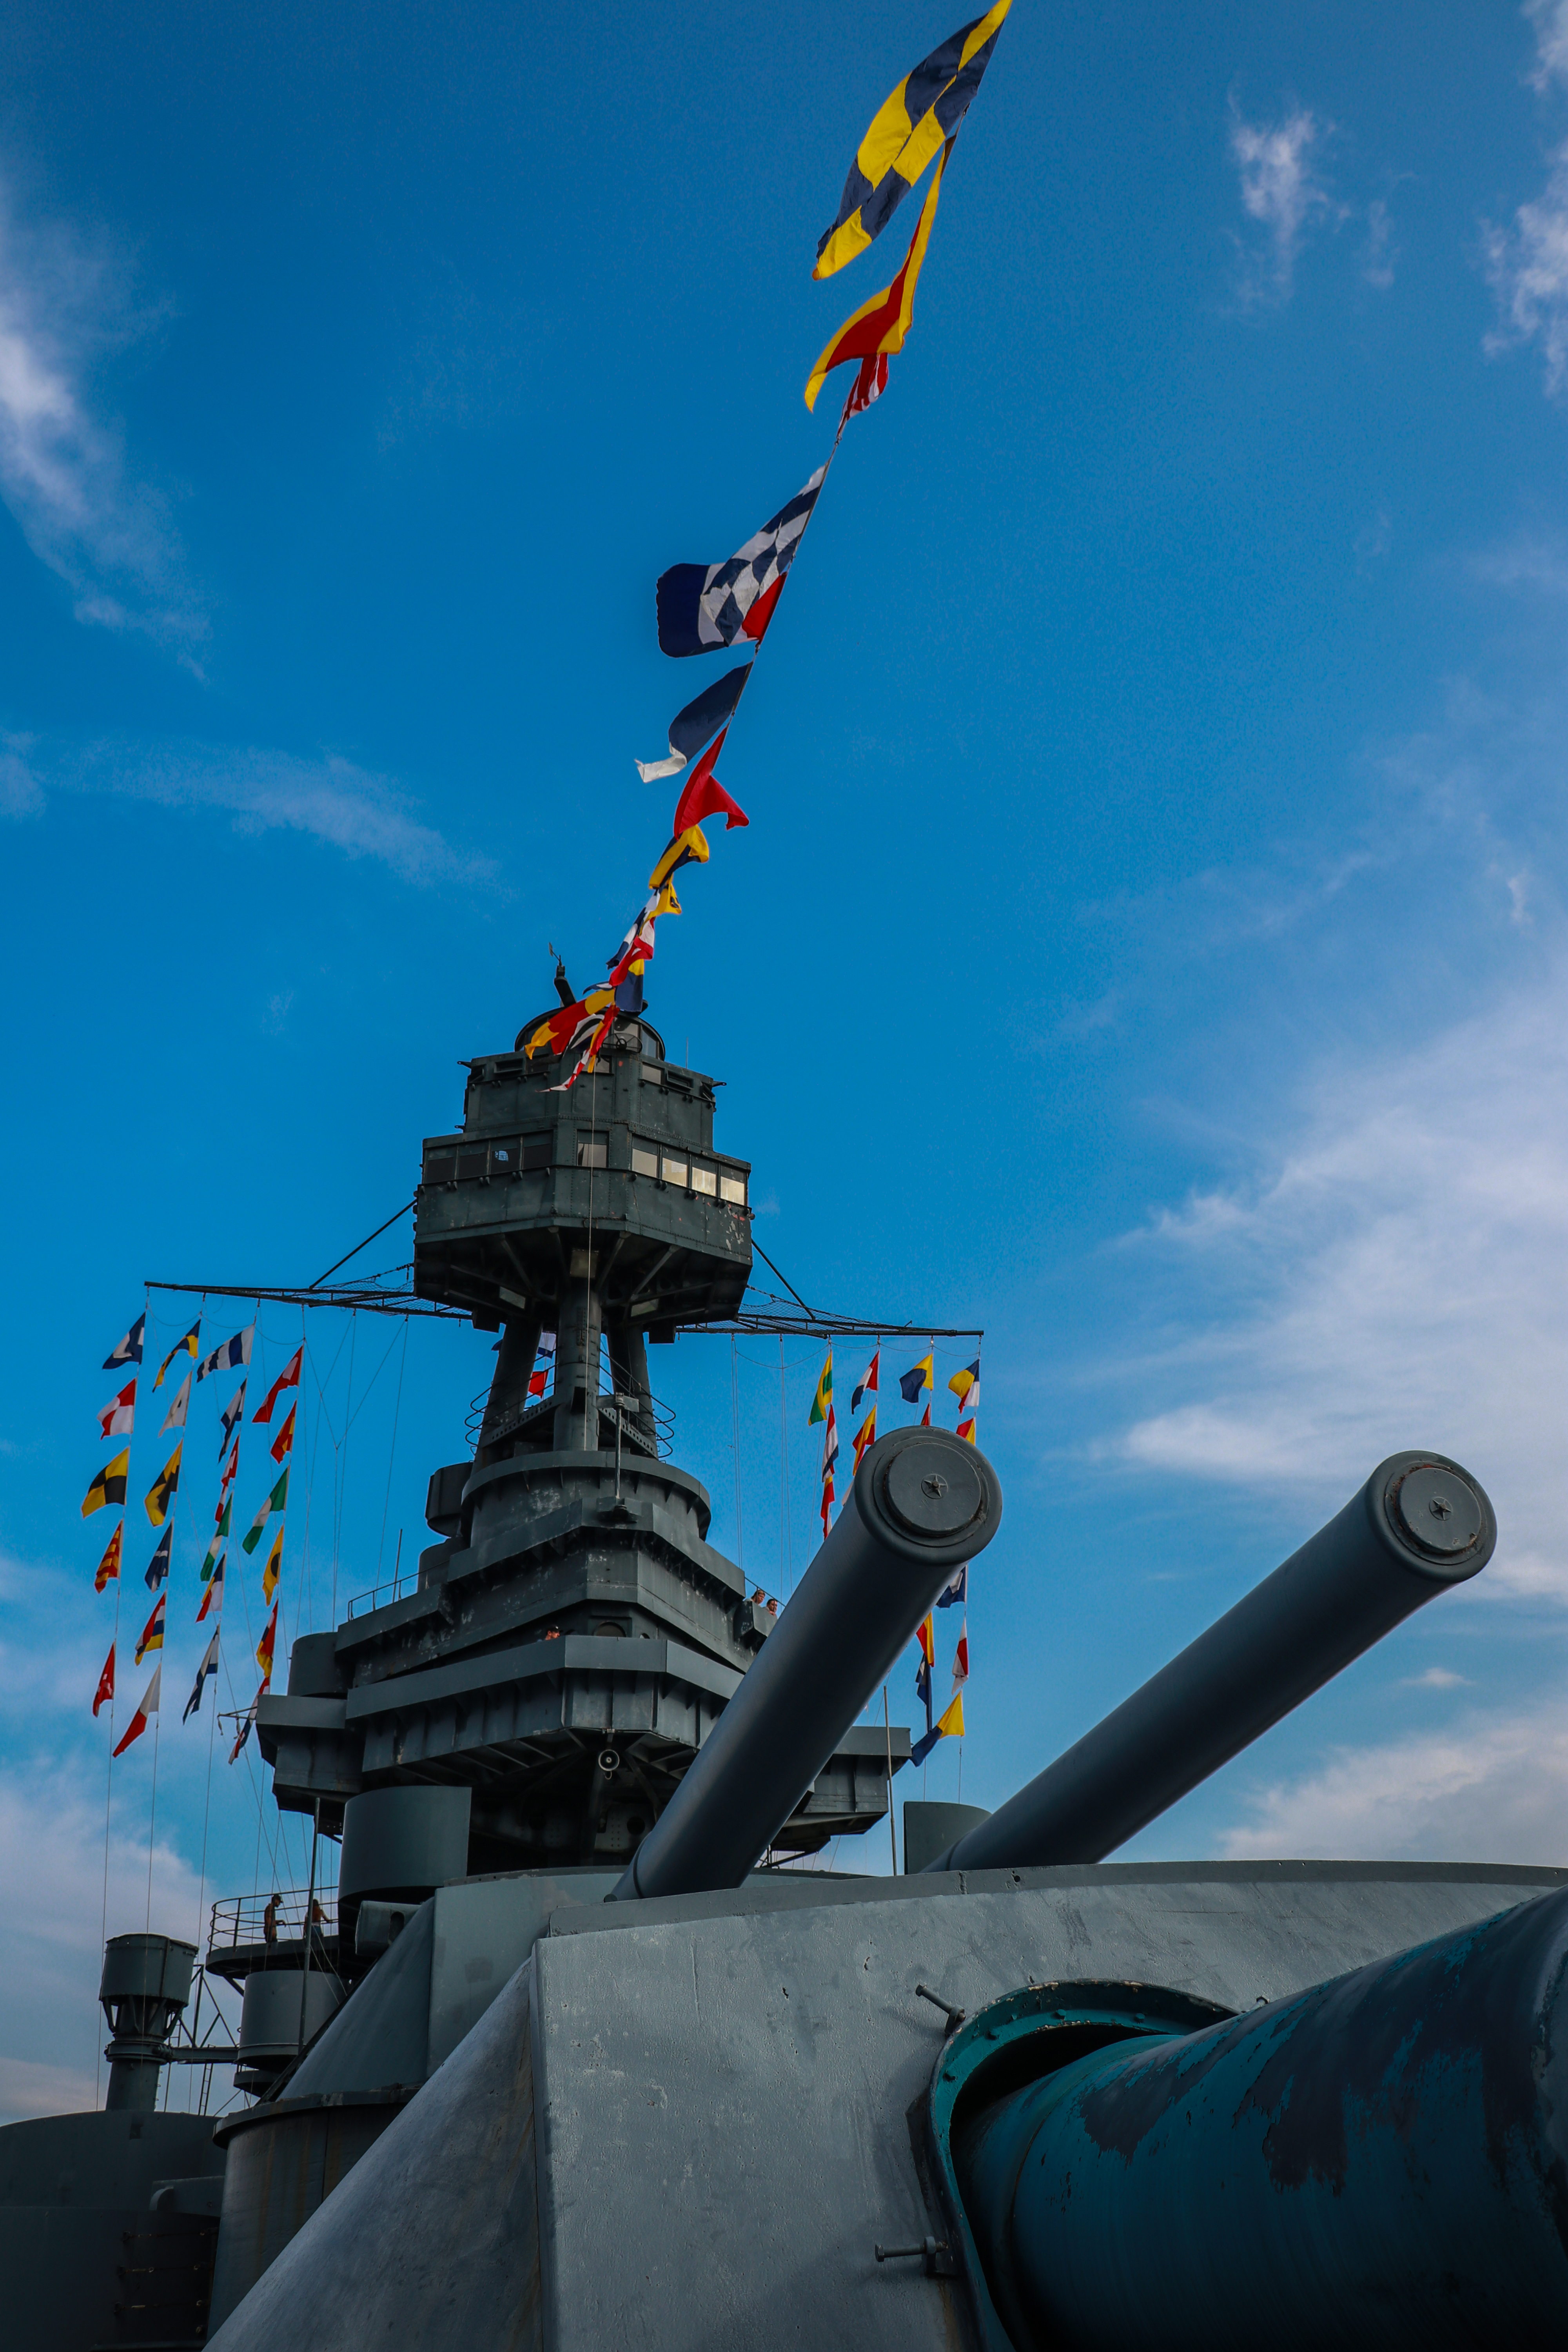
houstonshipchannel, houstontx, houston, boat, barge, tugboat, chemicalplant, commerce, water, sky, clouds, industry, cloud, blue, tower, world, gas, gun turret, ship, cumulus, naval ship, engineering, finial, warship, destroyer, pole, flag, naval architecture, city, roof